Petrevene

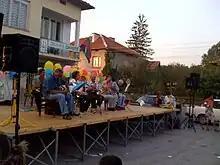
Watermelon Day fest: A local band performs traditional folk songs

During post-communist Bulgaria many young Petrevene families moved to larger cities to seek better employment opportunities. As a result, many farm fields and vineyards that had previously dominated the landscape became abandoned and uncultivated, and the village's population shrank rapidly. Additionally due to the economic crisis that followed and very low state pensions, many owners were unable to afford the upkeep of their homes and many houses fell into disrepair.